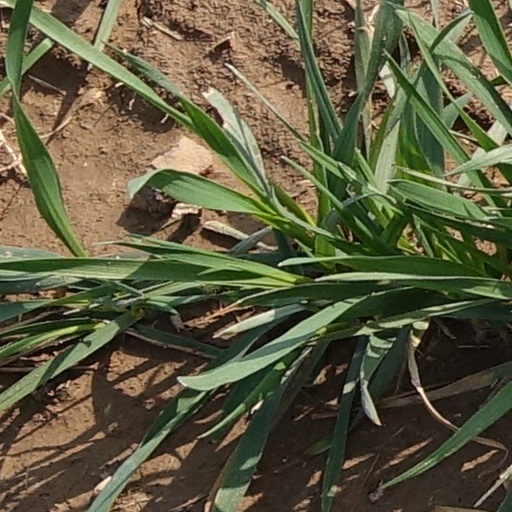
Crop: wheat